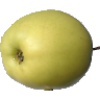
Label: Apple Golden 2